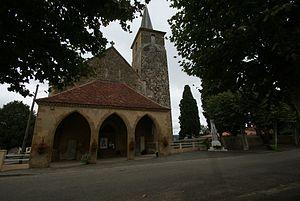
Mont-d'Astarac est une commune française située dans le département du Gers, en région Occitanie.